Zaza Harvey

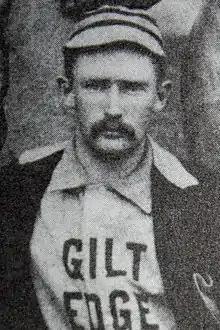
Harvey with the Sacramento Gilt Edges, 1898–1899

Ervin King "Zaza" Harvey (January 5, 1879 – June 3, 1954) was an American professional baseball player. He appeared as an outfielder and pitcher in the major leagues from 1900 to 1902 for the Chicago Orphans, Chicago White Sox, and Cleveland Blues/Bronchos.